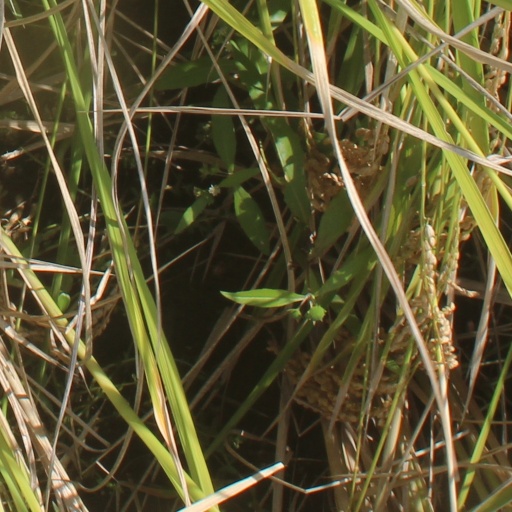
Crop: rice